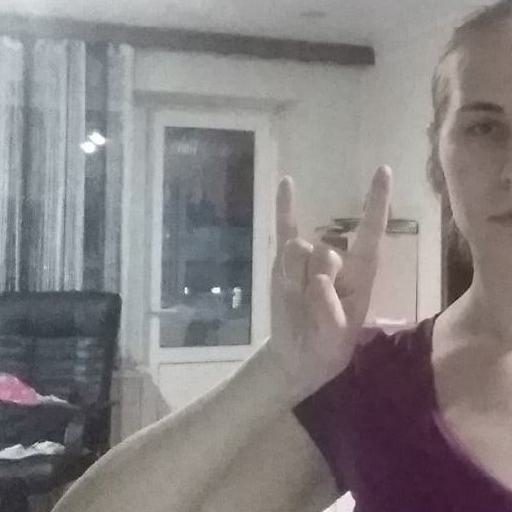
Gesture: rock